Liguria

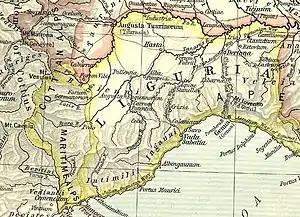
Map of Roman Regio "IX Liguria", between the River Var and Magra

Copper begins to be mined from the middle of the 4th millennium BC in Liguria with the Libiola and Monte Loreto mines dated to 3700 BC.